Hebrew National Orphan Home

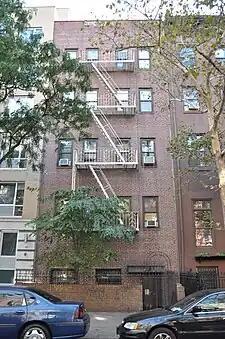
The building at 57 East 7th Street that was the location of the Hebrew National Orphan Home from 1913 to 1920

Hebrew National Orphan Home (HNOH) was an orphanage in Manhattan in New York City. It was founded on December 5, 1912, when a group raised $64 toward establishing a Jewish orthodox home for the care of orphaned and destitute Jewish boys. On October 14, 1913, a committee of the Bessarabian Verband, a group of Romanian Jews, paid the first installment of $400 for the premises at 57 East 7th Street between First and Second Avenues – in what was then the Lower East Side and is now the East Village. On June 7, 1914 HNOH House officially opened with accommodations for 50 boys. Later, the home bought a second tenement that backed onto the original building, creating an enclosed courtyard, and doubling the home's capacity to 100.